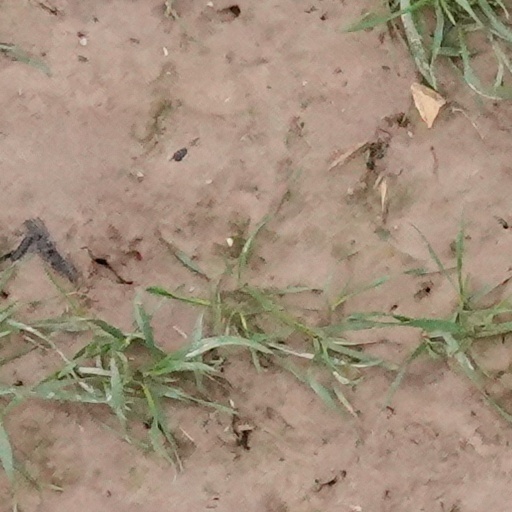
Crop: wheat